Belfast Vital

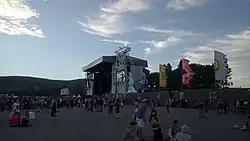
Tennent's Vital Belfast 2016

Belfast Vital (formerly Tennent's Vital) is an annual music festival in Northern Ireland. It was first held near Botanic Gardens in 2002 then later moved to Ormeau Park in 2007, both of these venues were in Belfast. The festival had taken a noticeable undesired hiatus between 2008–2010 and returned in August 2011 at Ward Park in Bangor due to success of Ward Park as a venue for Snow Patrol's homecoming gig in 2010 which drew in an estimate crowd of 40,000. Sponsored by C&C Group plc and MCD Productions it was confirmed that the festival was set to return both in 2012 and 2013. In March 2017, it was announced via Facebook that the festival would return, with a new lineup, and under a new name as simply Belfast Vital or Vital, it is not yet clear if this is due to a withdrawal in sponsorship from Tennents or not, although there is nothing to suggest this and it is likely just a minor rebrand.